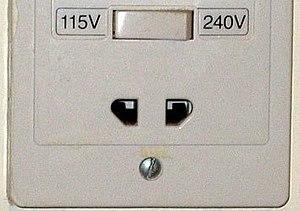
Une prise électrique est un connecteur permettant de relier les appareils domestiques ou industriels au réseau électrique, par enfichage sur des socles électriques. Les différents types de prises du domaine domestique sont données ici ; pour les équipements domestique ou industriel léger voir la norme CEI 60320, pour les prises du domaine industriel voir la norme CEI 60309.